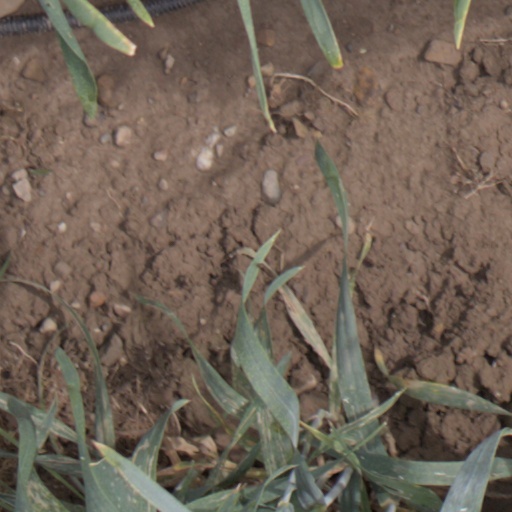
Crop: wheat